NordWestBahn

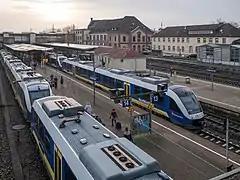
NordWestBahn trains at Osnabrück Hbf

The "North West Railway" company (abbreviated to "NWB") is a private railway company providing regional train services on several routes in northern and western Germany. It is a joint venture of Stadtwerke Osnabrück AG, Verkehr und Wasser GmbH in Oldenburg and Transdev Germany, Berlin. The head office of the company is in Osnabrück. NWB claims to be Germany's largest regional railway company.